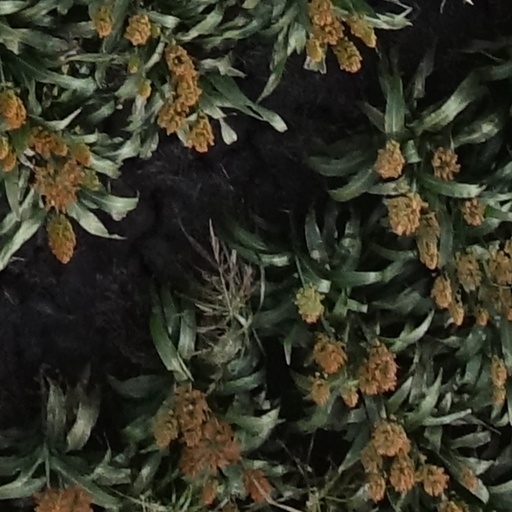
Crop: sorghum